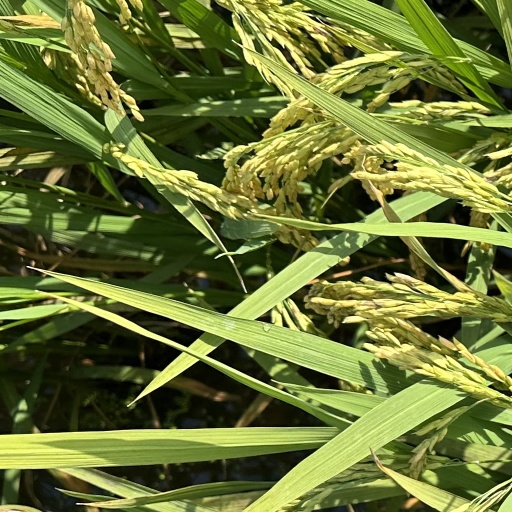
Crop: rice